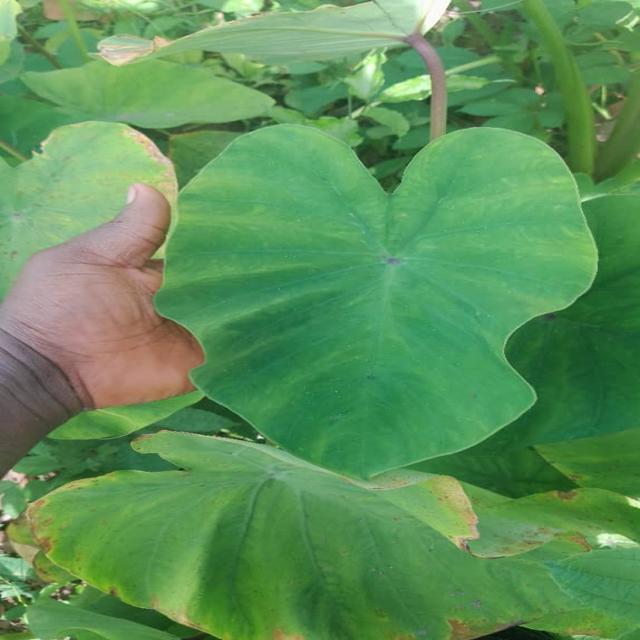
Label: Healthy